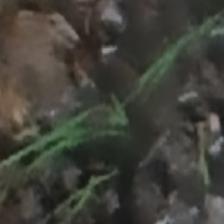
Label: single